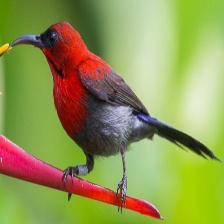
Species: CRIMSON SUNBIRD
Scientific name: AETHOPYGA SIPARAJA